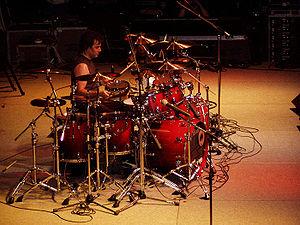
Jimmy DeGrasso est un batteur américain né le 16 mars 1963 à Bethlehem.